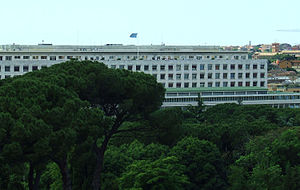
Rom / Andre suveræne enheder
FAO-hovedkvarter i Rom (tidligere sæde for Departement for Italiensk Østafrika)
Rom er hovedstad i Italien og landets største og mest befolkningsrige by med 2.872.800 indbyggere.